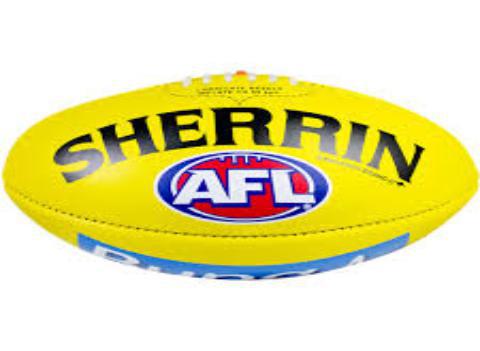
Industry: Sports